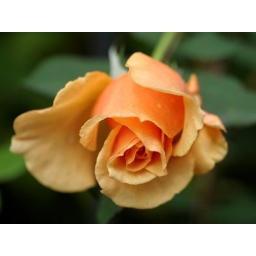
Sweet orange rose in autumn